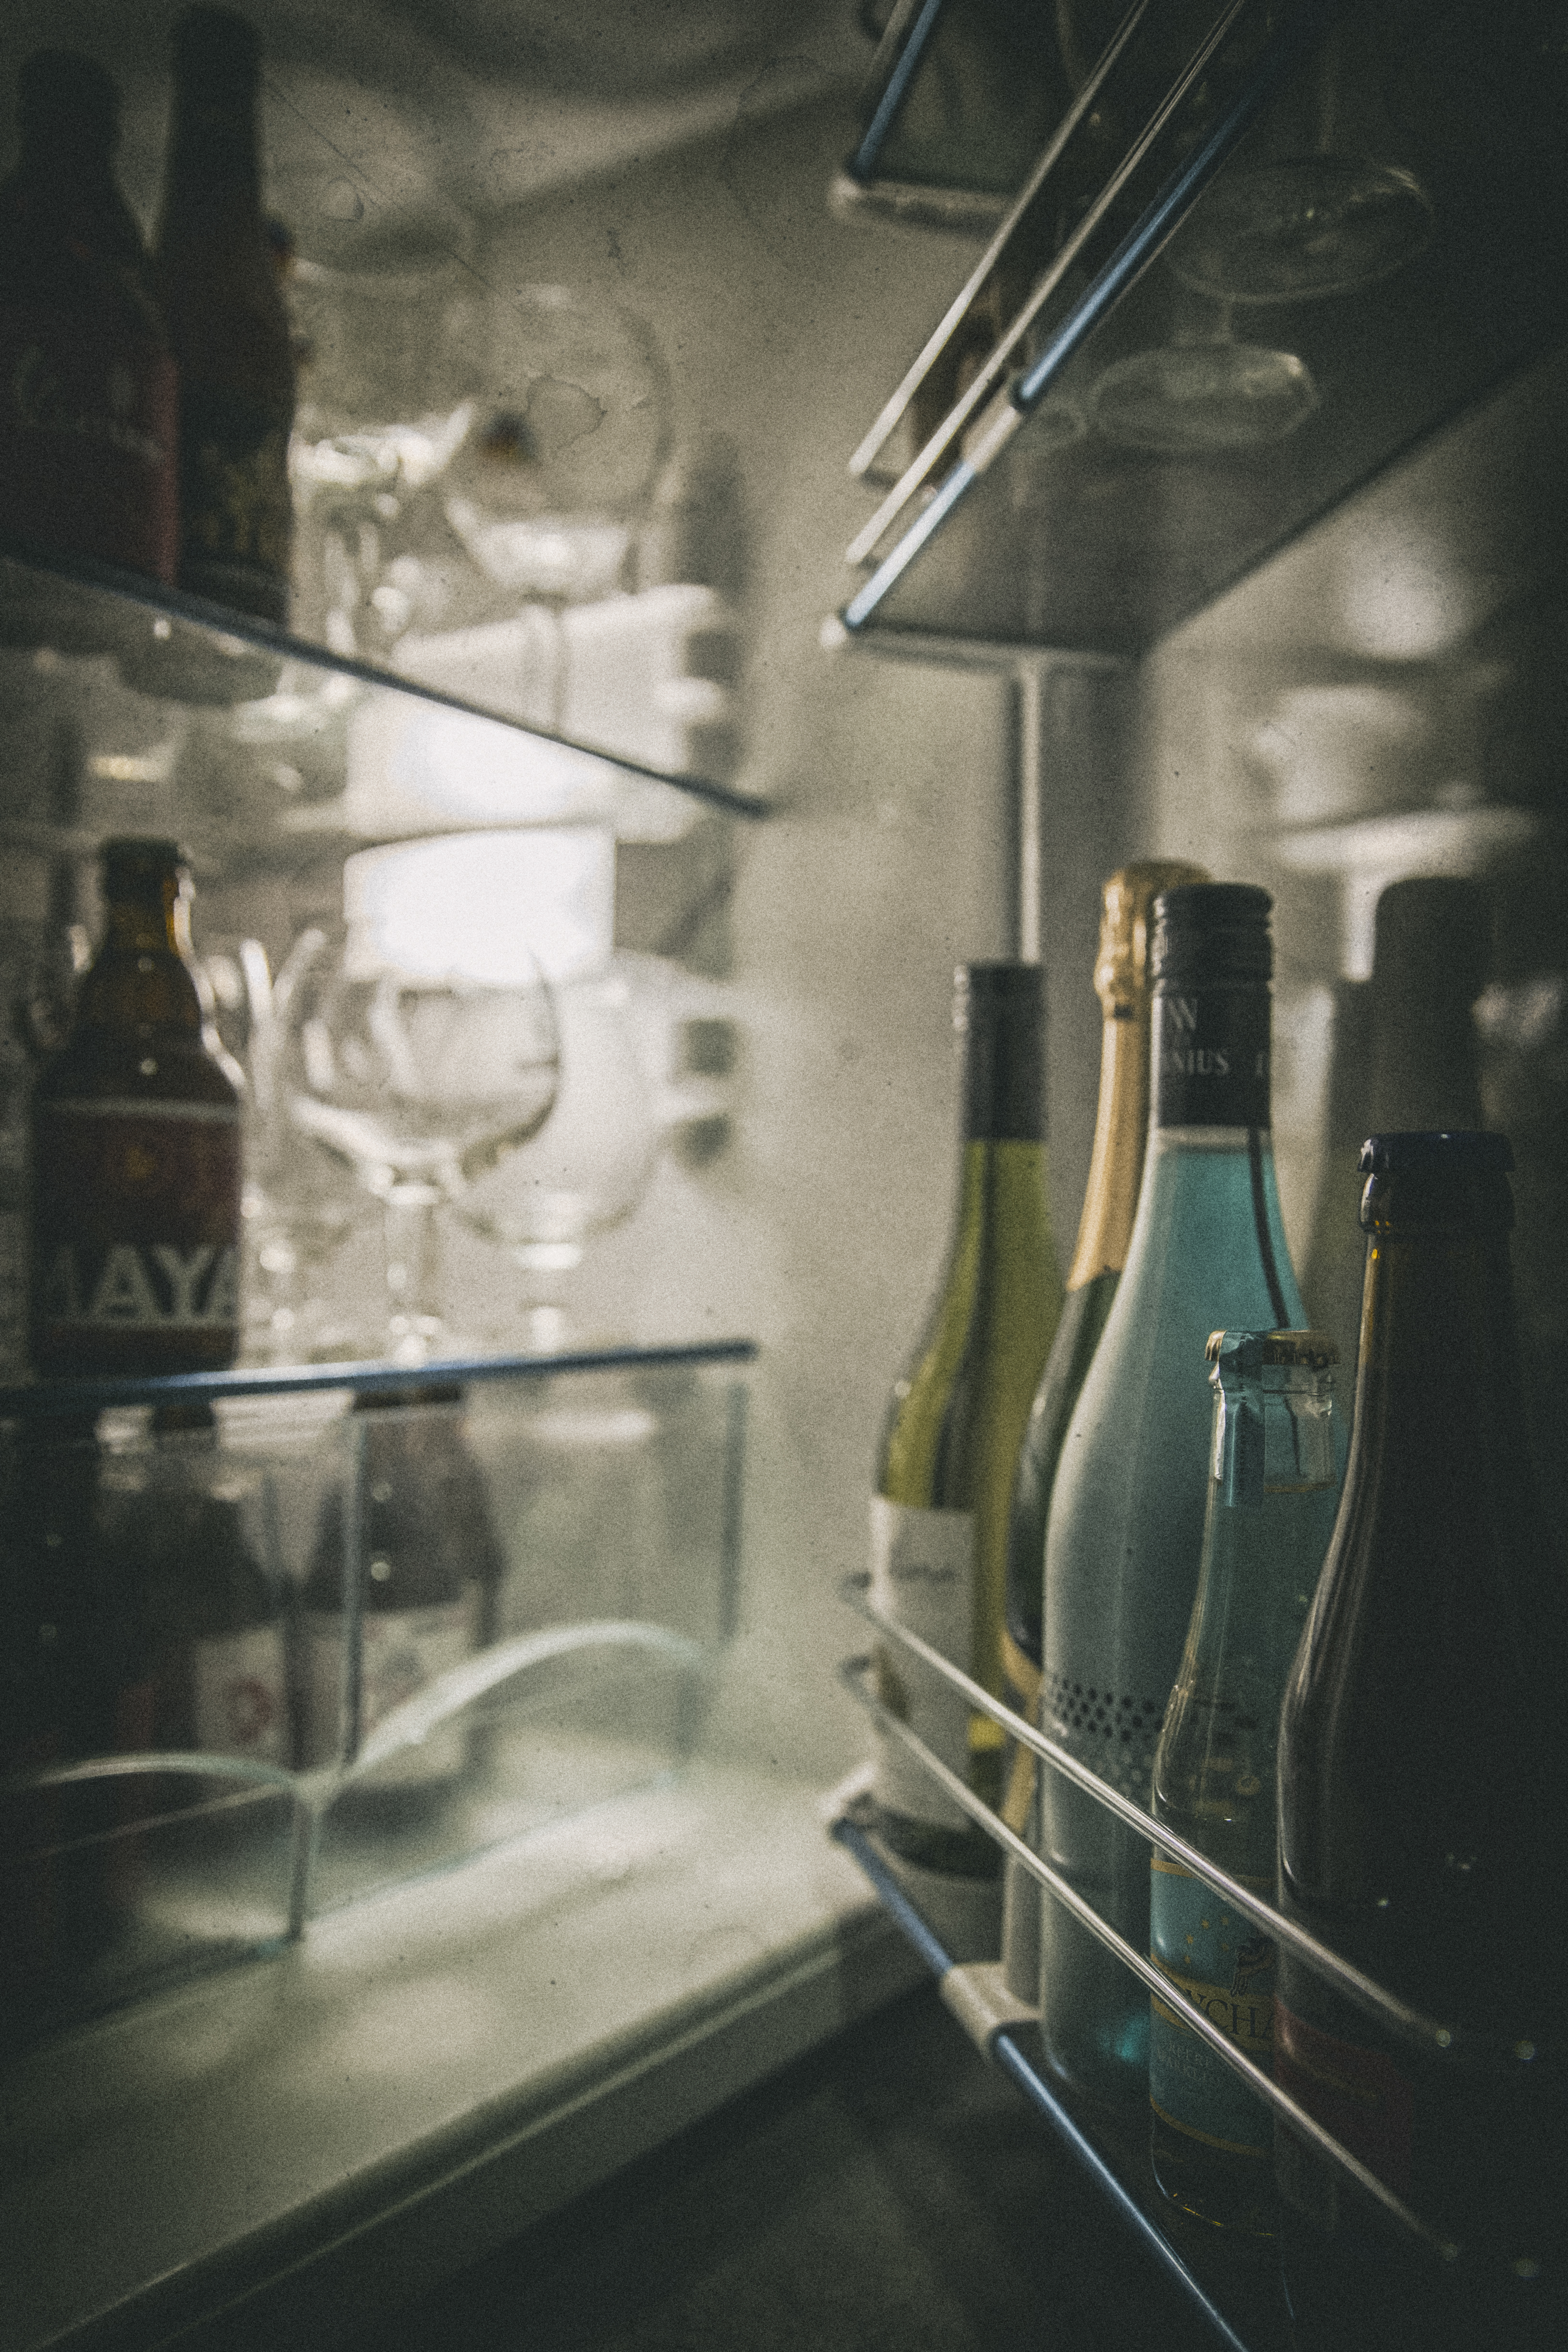
bottle, drinks, cool, refrigerator, glass, light, glass bottle, snapshot, water, Transparent material, sky, line, black and white, photography, still life photography, window, reflection, plant, display case, still life